Plaza de Oriente

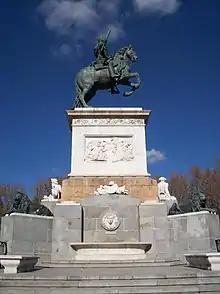
Monument to Philip IV by Pietro Tacca

At the heart of the Plaza de Oriente lies a monument dedicated to Philip IV of Spain.